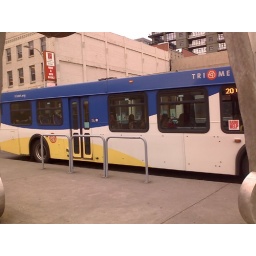
The bus doors line up with the gaps in the railings when its stopped